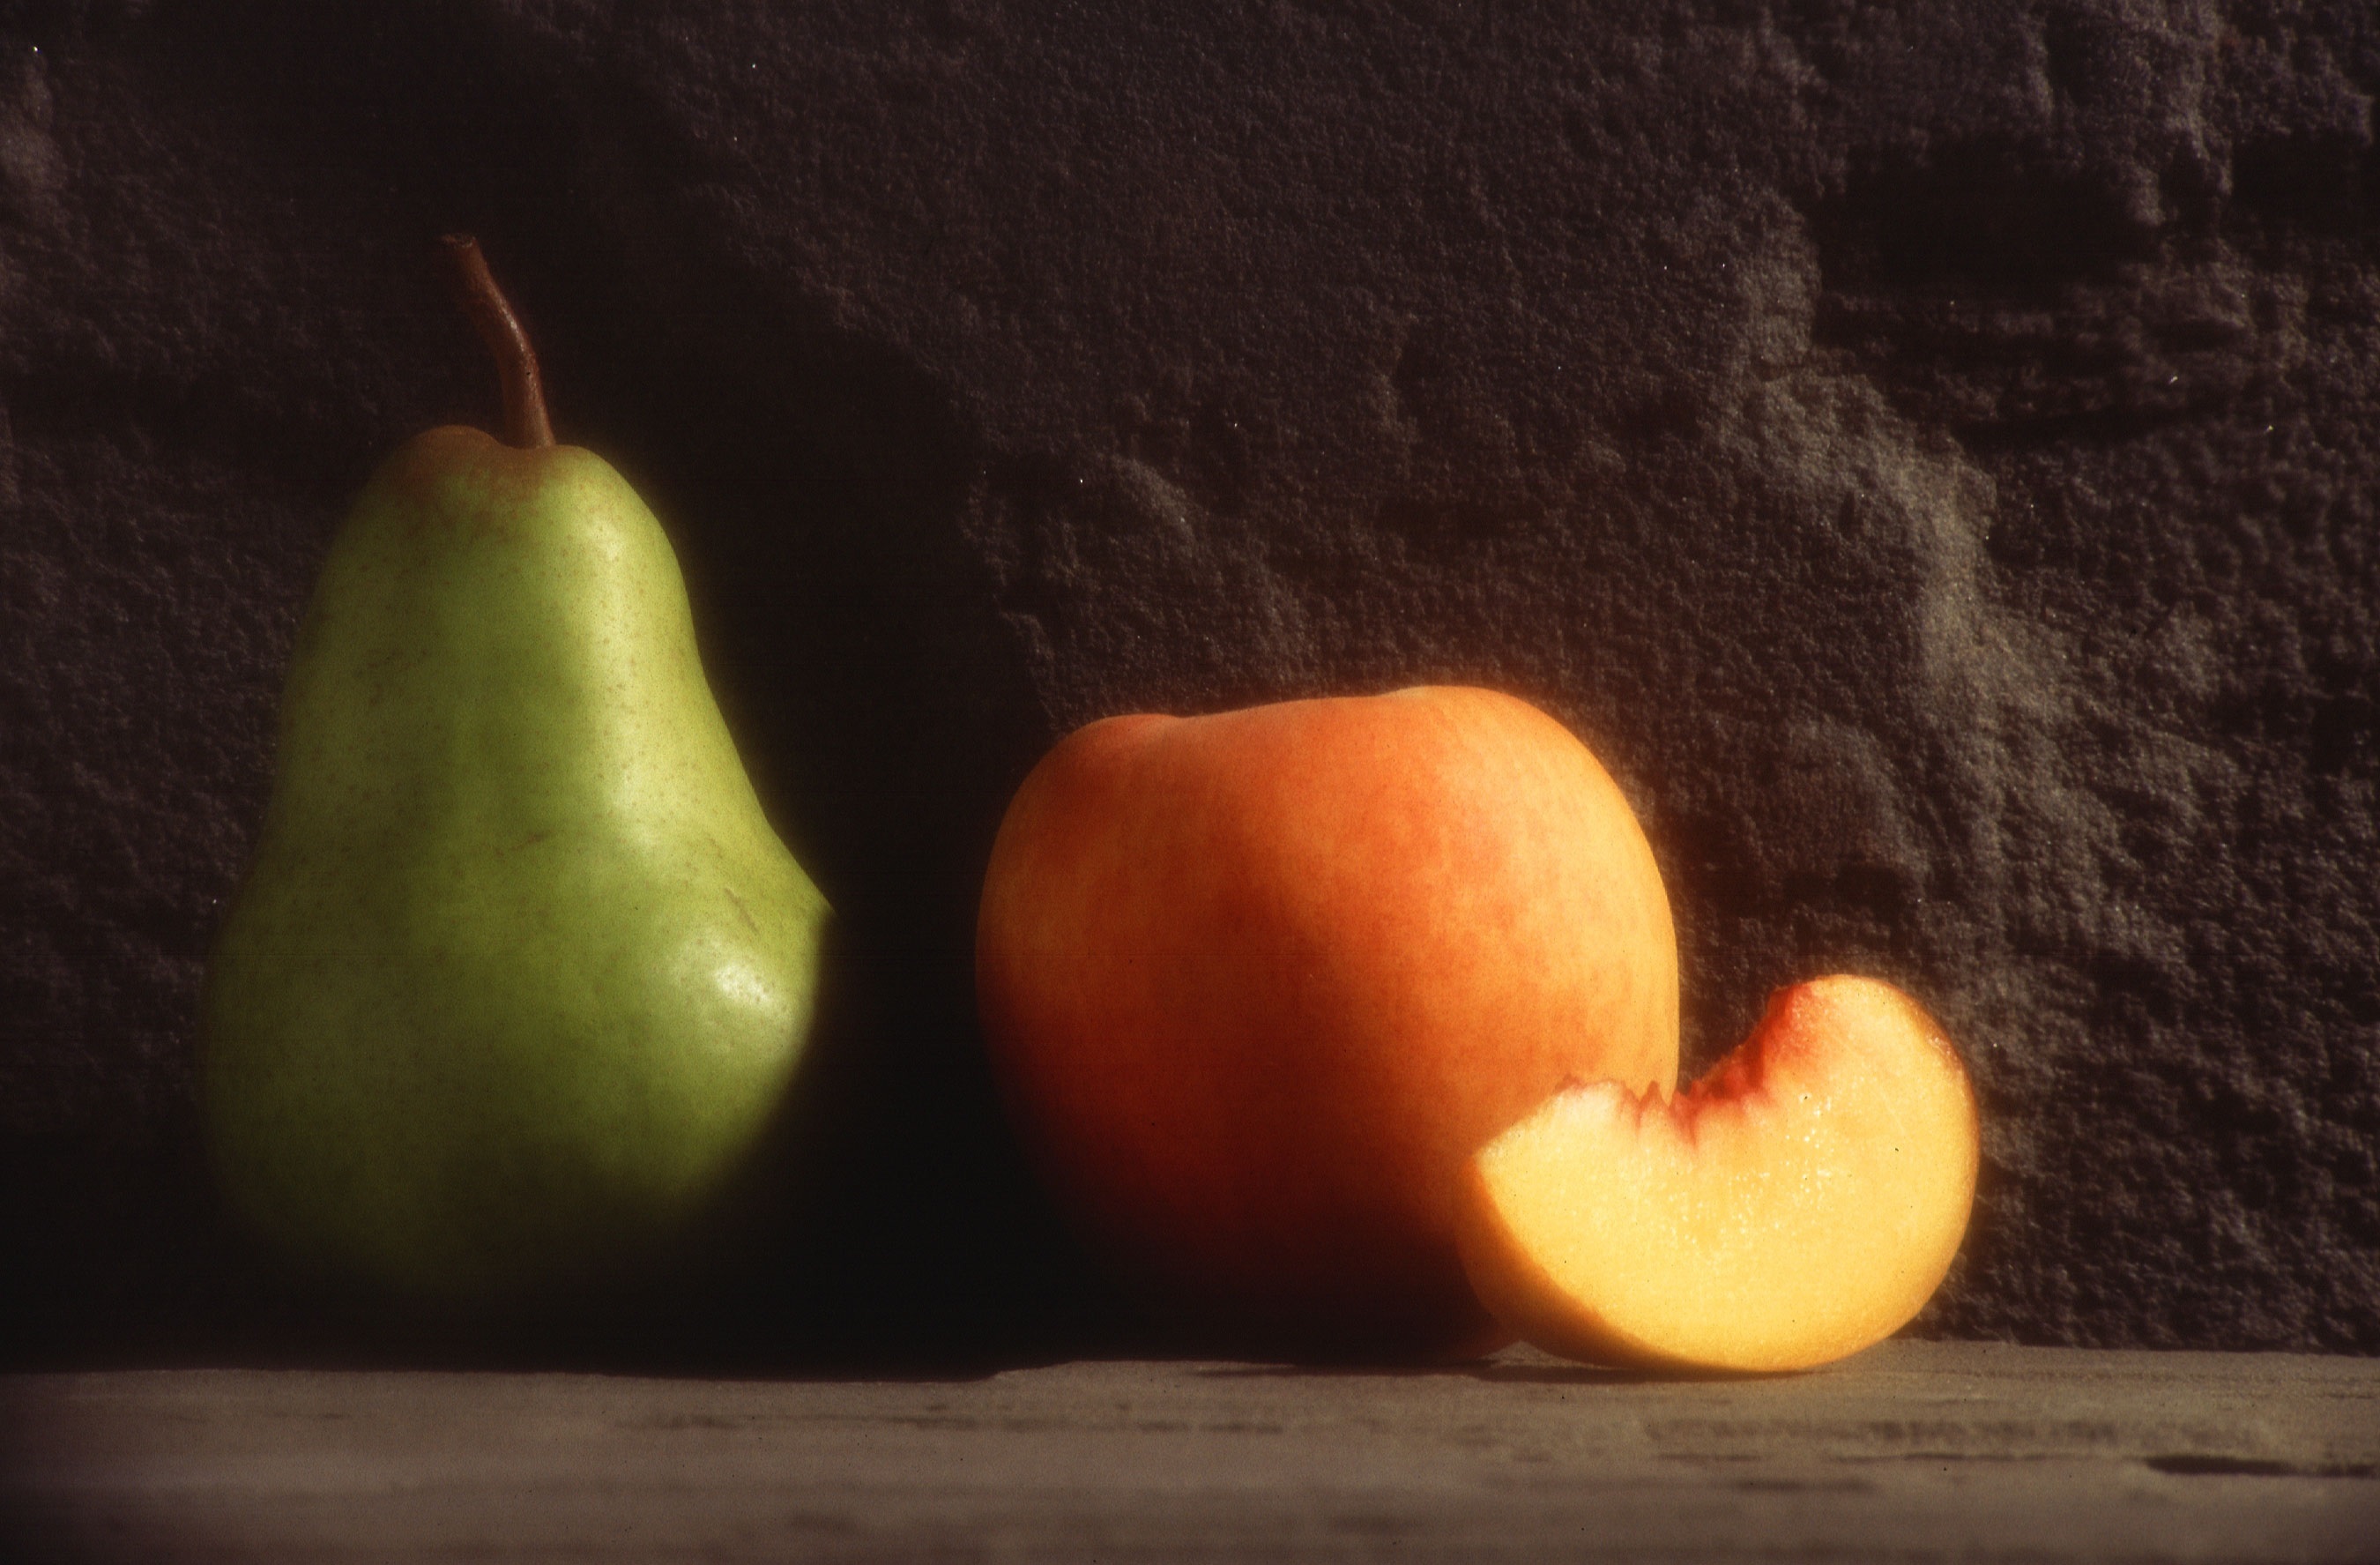
plant, fruit, sweet, ripe, food, produce, fresh, yellow, agriculture, juicy, healthy, still life, painting, cut, nutrition, pears, macro photography, flowering plant, still life photography, land plant